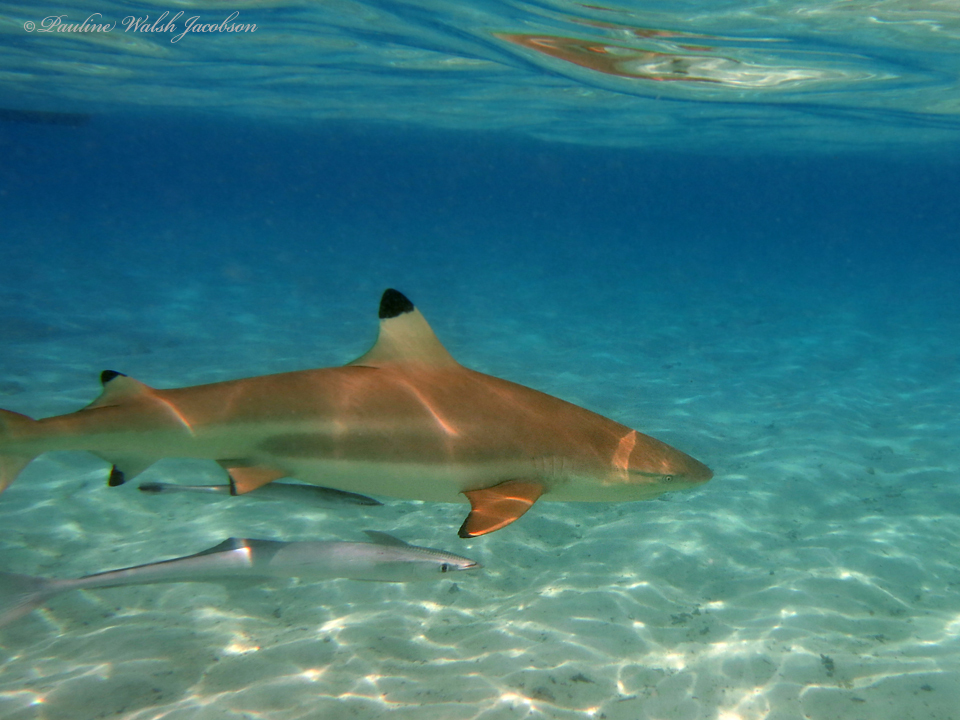
Carcharhinus melanopterus (Blacktip Reef Shark)